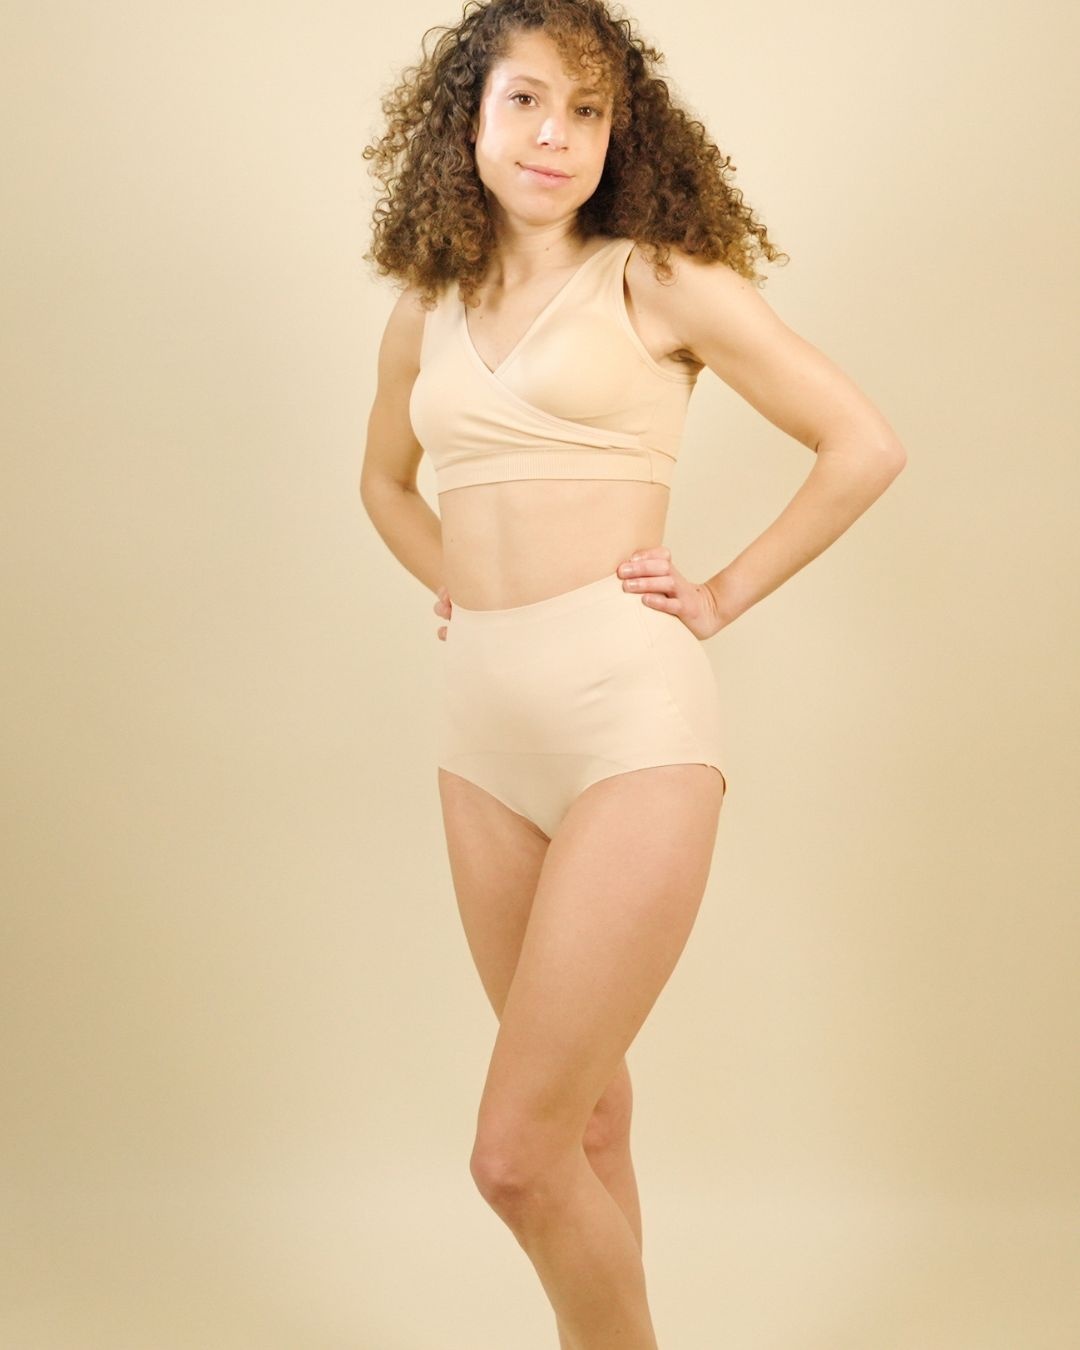
Culotte de Soutien Postnatale & Césarienne
C'est l'ajustement parfait pour se sentir à l'aise et en sécurité après l'accouchement. Elle apaise les douleurs grâce à la technologie PressurePoints® . La taille haute permet de bien maintenir le ventre sans être trop serré. Césarienne ou voie basse, elle est super agréable à porter au quotidien .
Brand: Sweet Birth
Category: Apparel & Accessories > Clothing > Maternity Clothing > Maternity Pants > Cargos